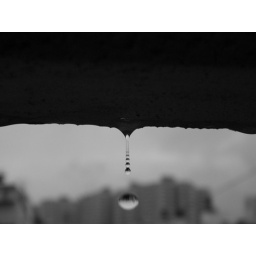
To understand that single drop of water in the oceanOnly then to know the ocean in a single drop of water